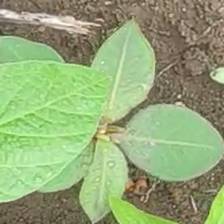
Weed species: Moti_dudhi(Euphorbia_geneculata_L)